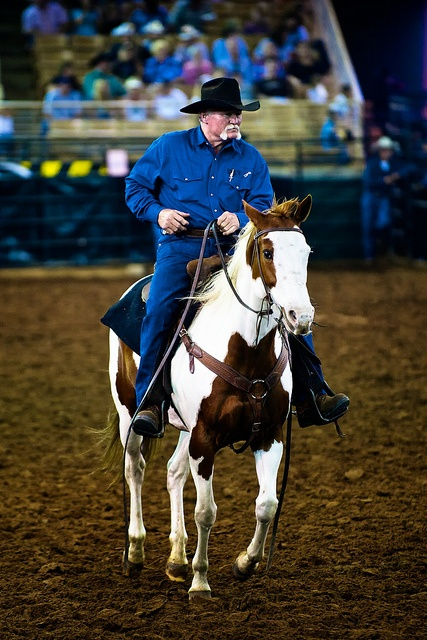
A man riding a white and brown horse in the dirt.
A man riding a horse on dirt covered ground.
A cowboy in blue riding a horse at a rodeo
A mustachioed cowboy riding a horse in a rodeo
A seasoned man is riding his horse in front of the crowd.